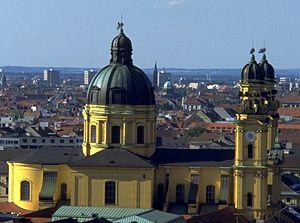
L'Allemagne est un pays à la charnière de l'Europe occidentale et de l'Europe centrale situé entre le Benelux et la France à l'ouest, la mer du Nord, le Danemark et la mer Baltique au nord, la Pologne et la République tchèque à l'est et la Suisse et l'Autriche au sud. On distingue en Allemagne plusieurs grands espaces : la grande plaine du Nord, les montagnes moyennes du centre, le plateau bavarois et la vallée du Danube au Sud. Le pays est traversé par plusieurs grands fleuves, dont le Rhin, le Danube et l'Elbe.